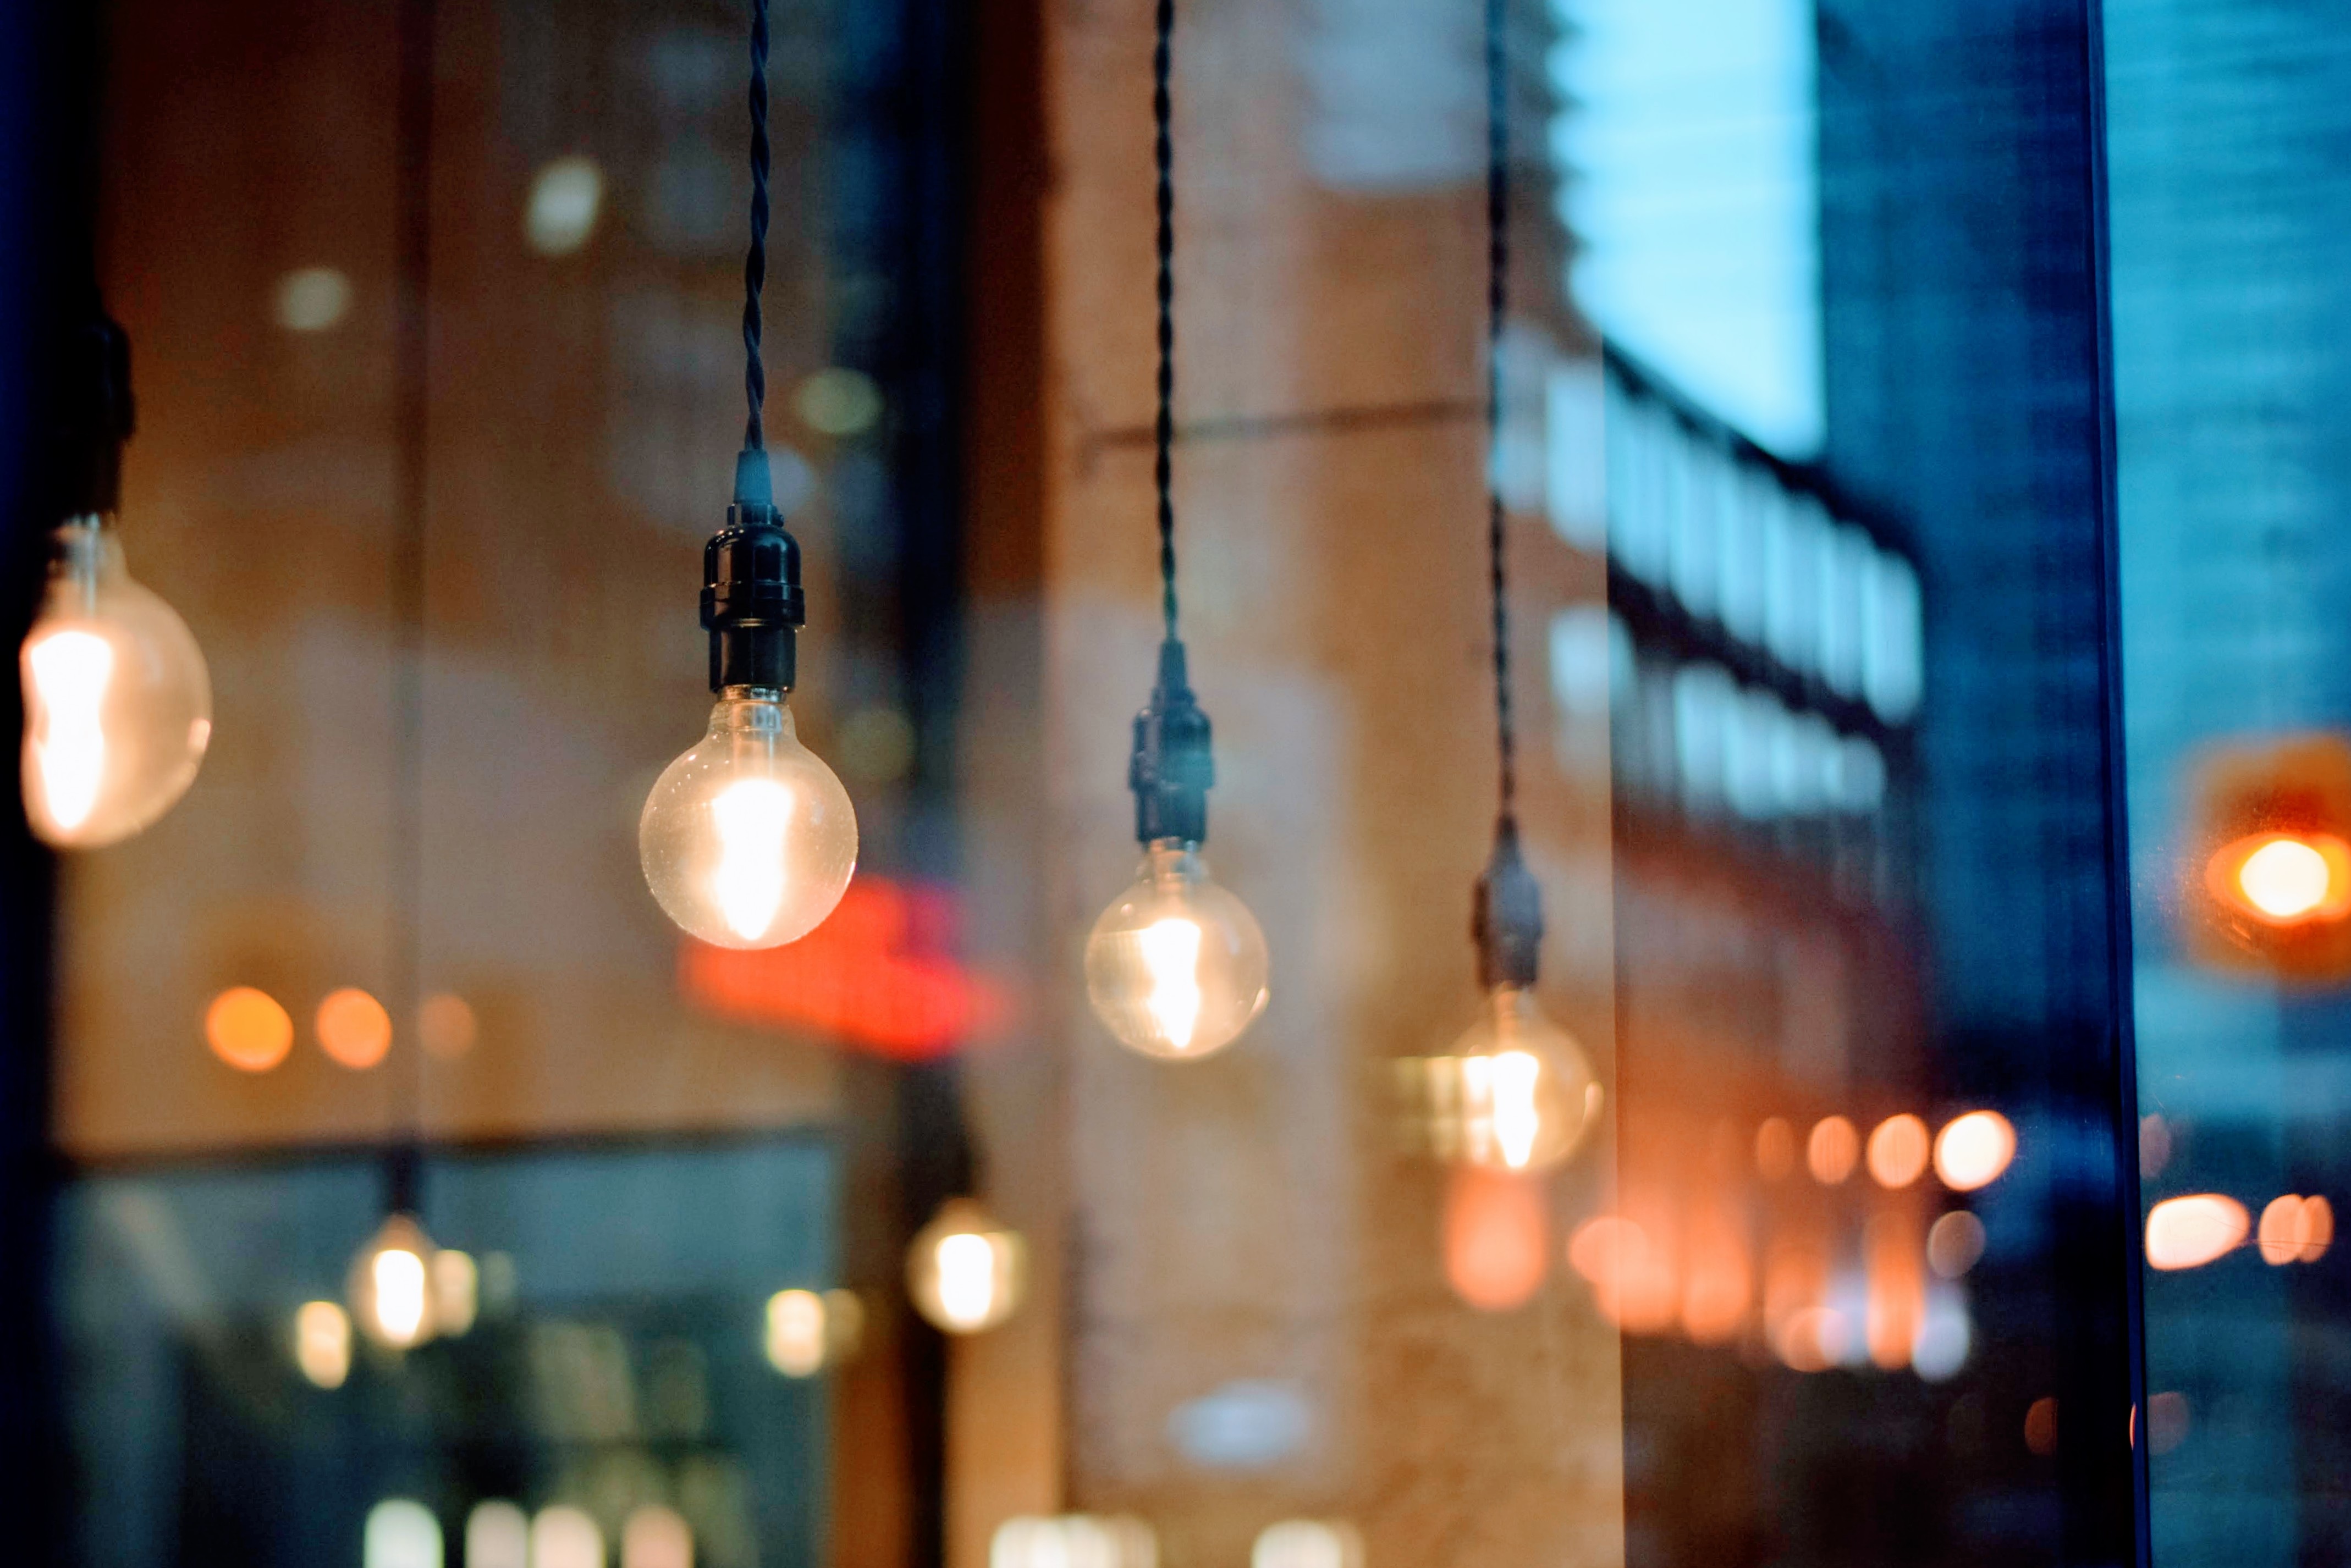
light, night, glass, evening, reflection, color, blue, lighting